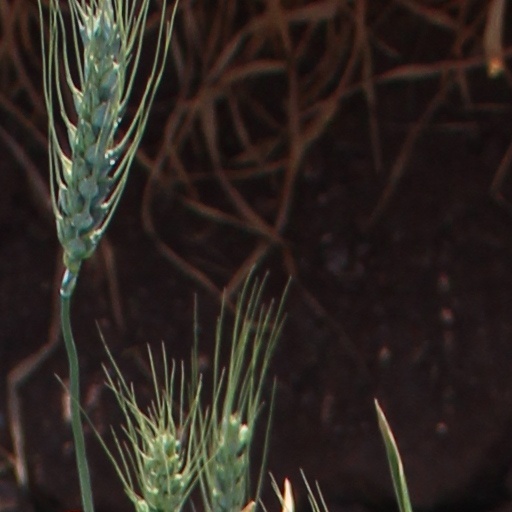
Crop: wheat